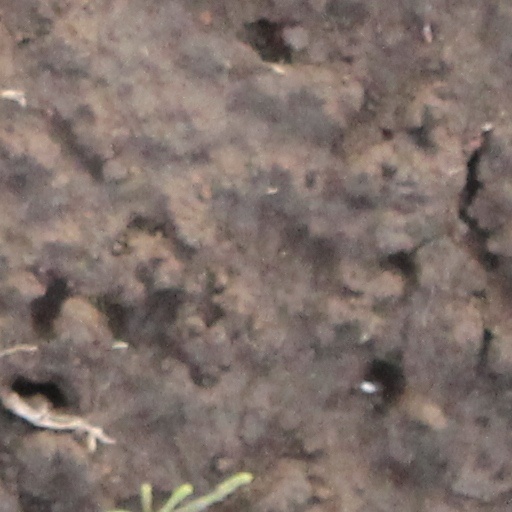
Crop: wheat